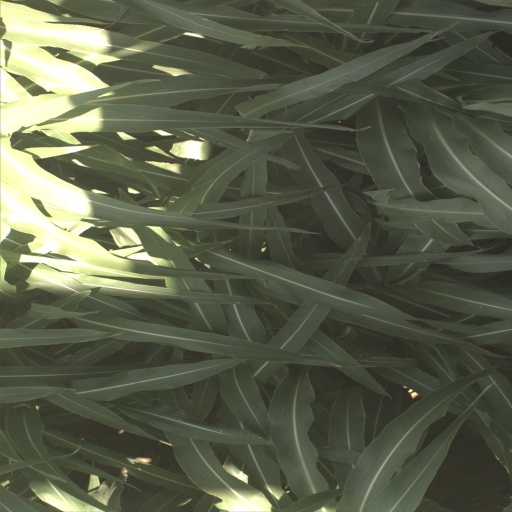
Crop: sorghum